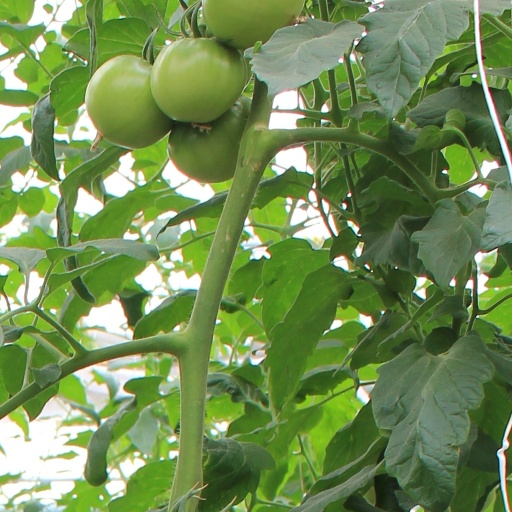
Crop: tomato